Booji Boy

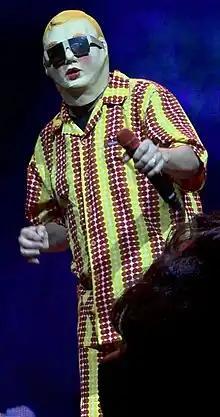
Booji Boy performing live in 2023

Booji Boy is a character created in the early 1970s by the American new wave band Devo. The name is pronounced "Boogie Boy"—the strange spelling "Booji" resulted when the band was using Letraset to produce captions for a film, and ran out of the letter "g". When the "i" was added but before the "e", Devo's lead singer Mark Mothersbaugh reportedly remarked that the odd spelling "looked right".